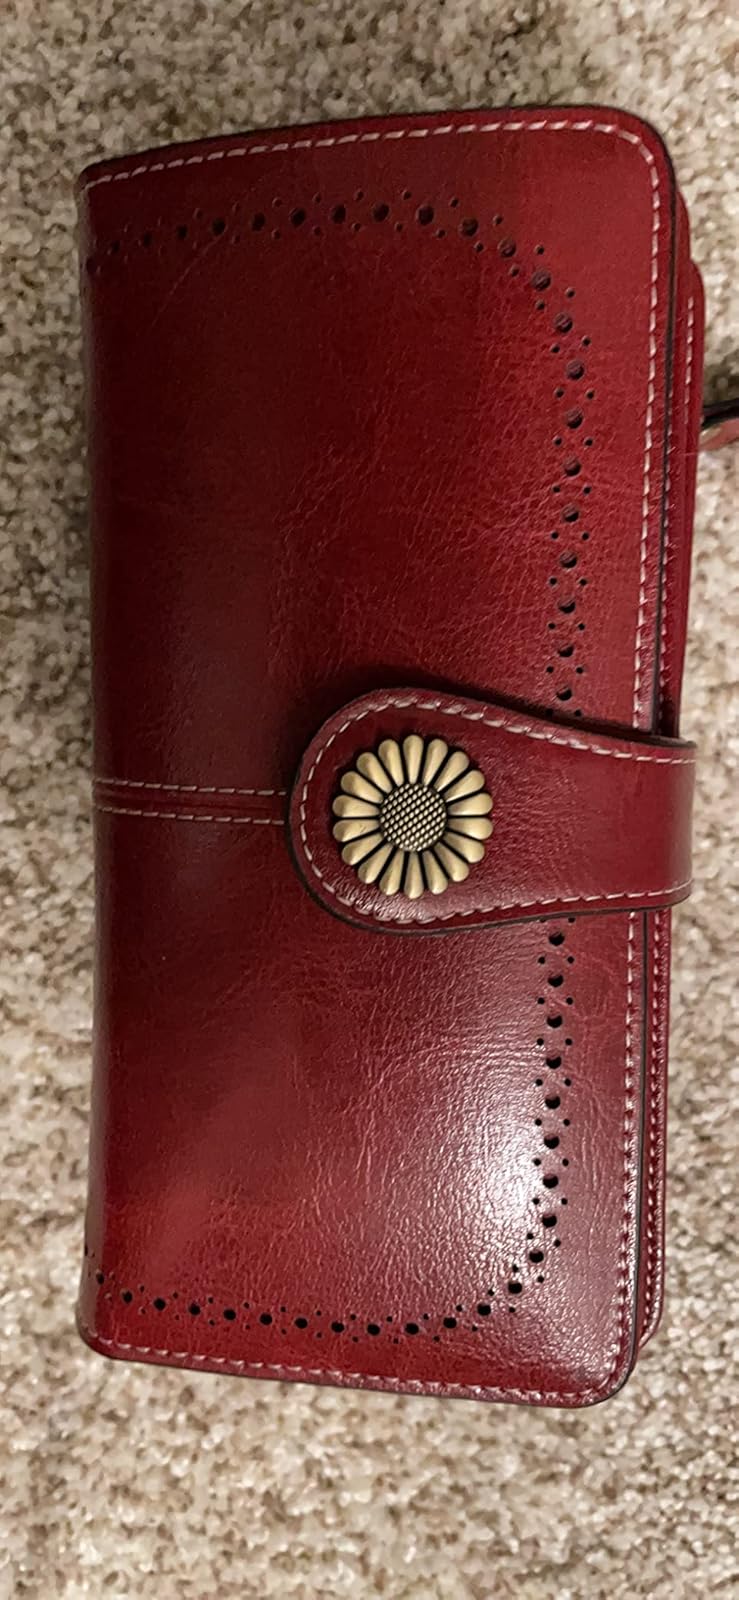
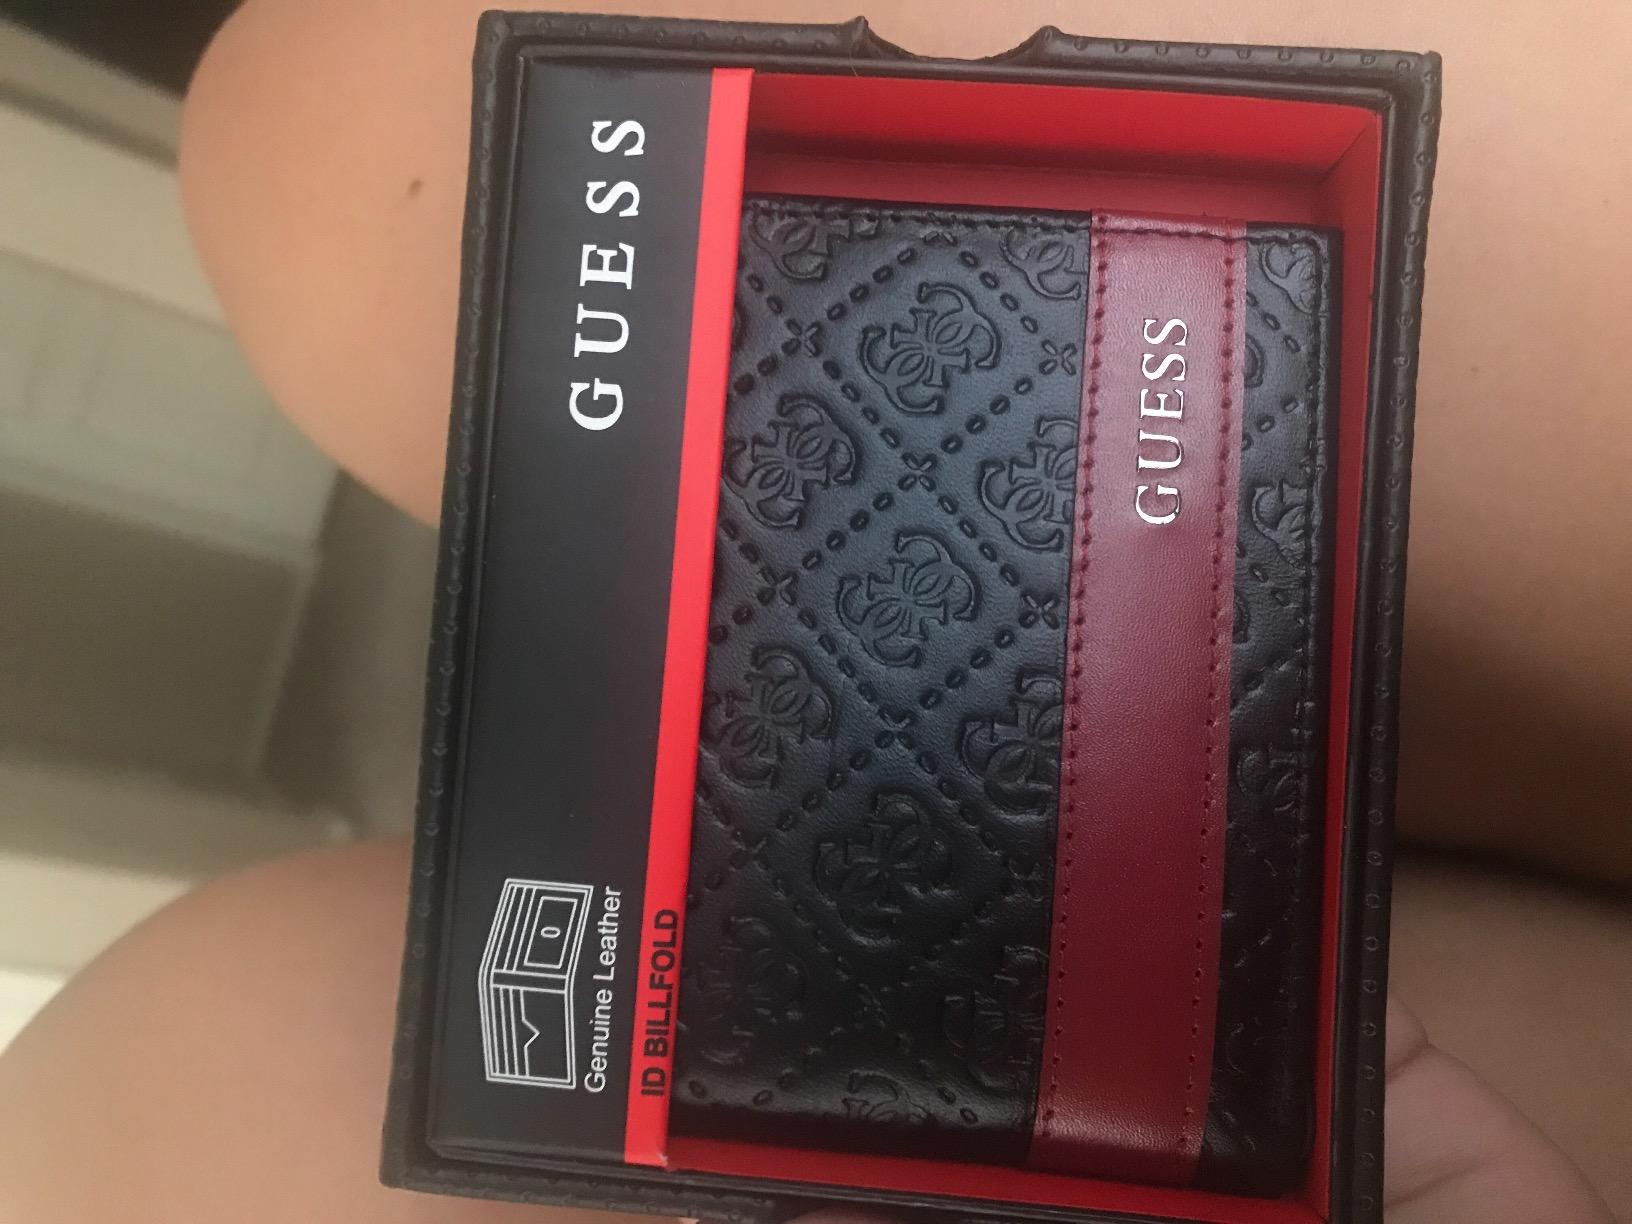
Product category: accessories_wallet
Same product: no